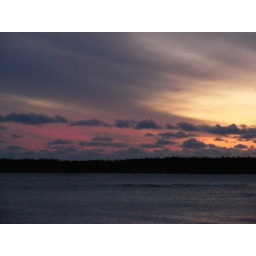
More pink sky over Seawall.